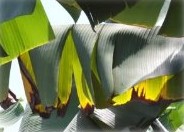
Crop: unknown
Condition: banana_panama_disease